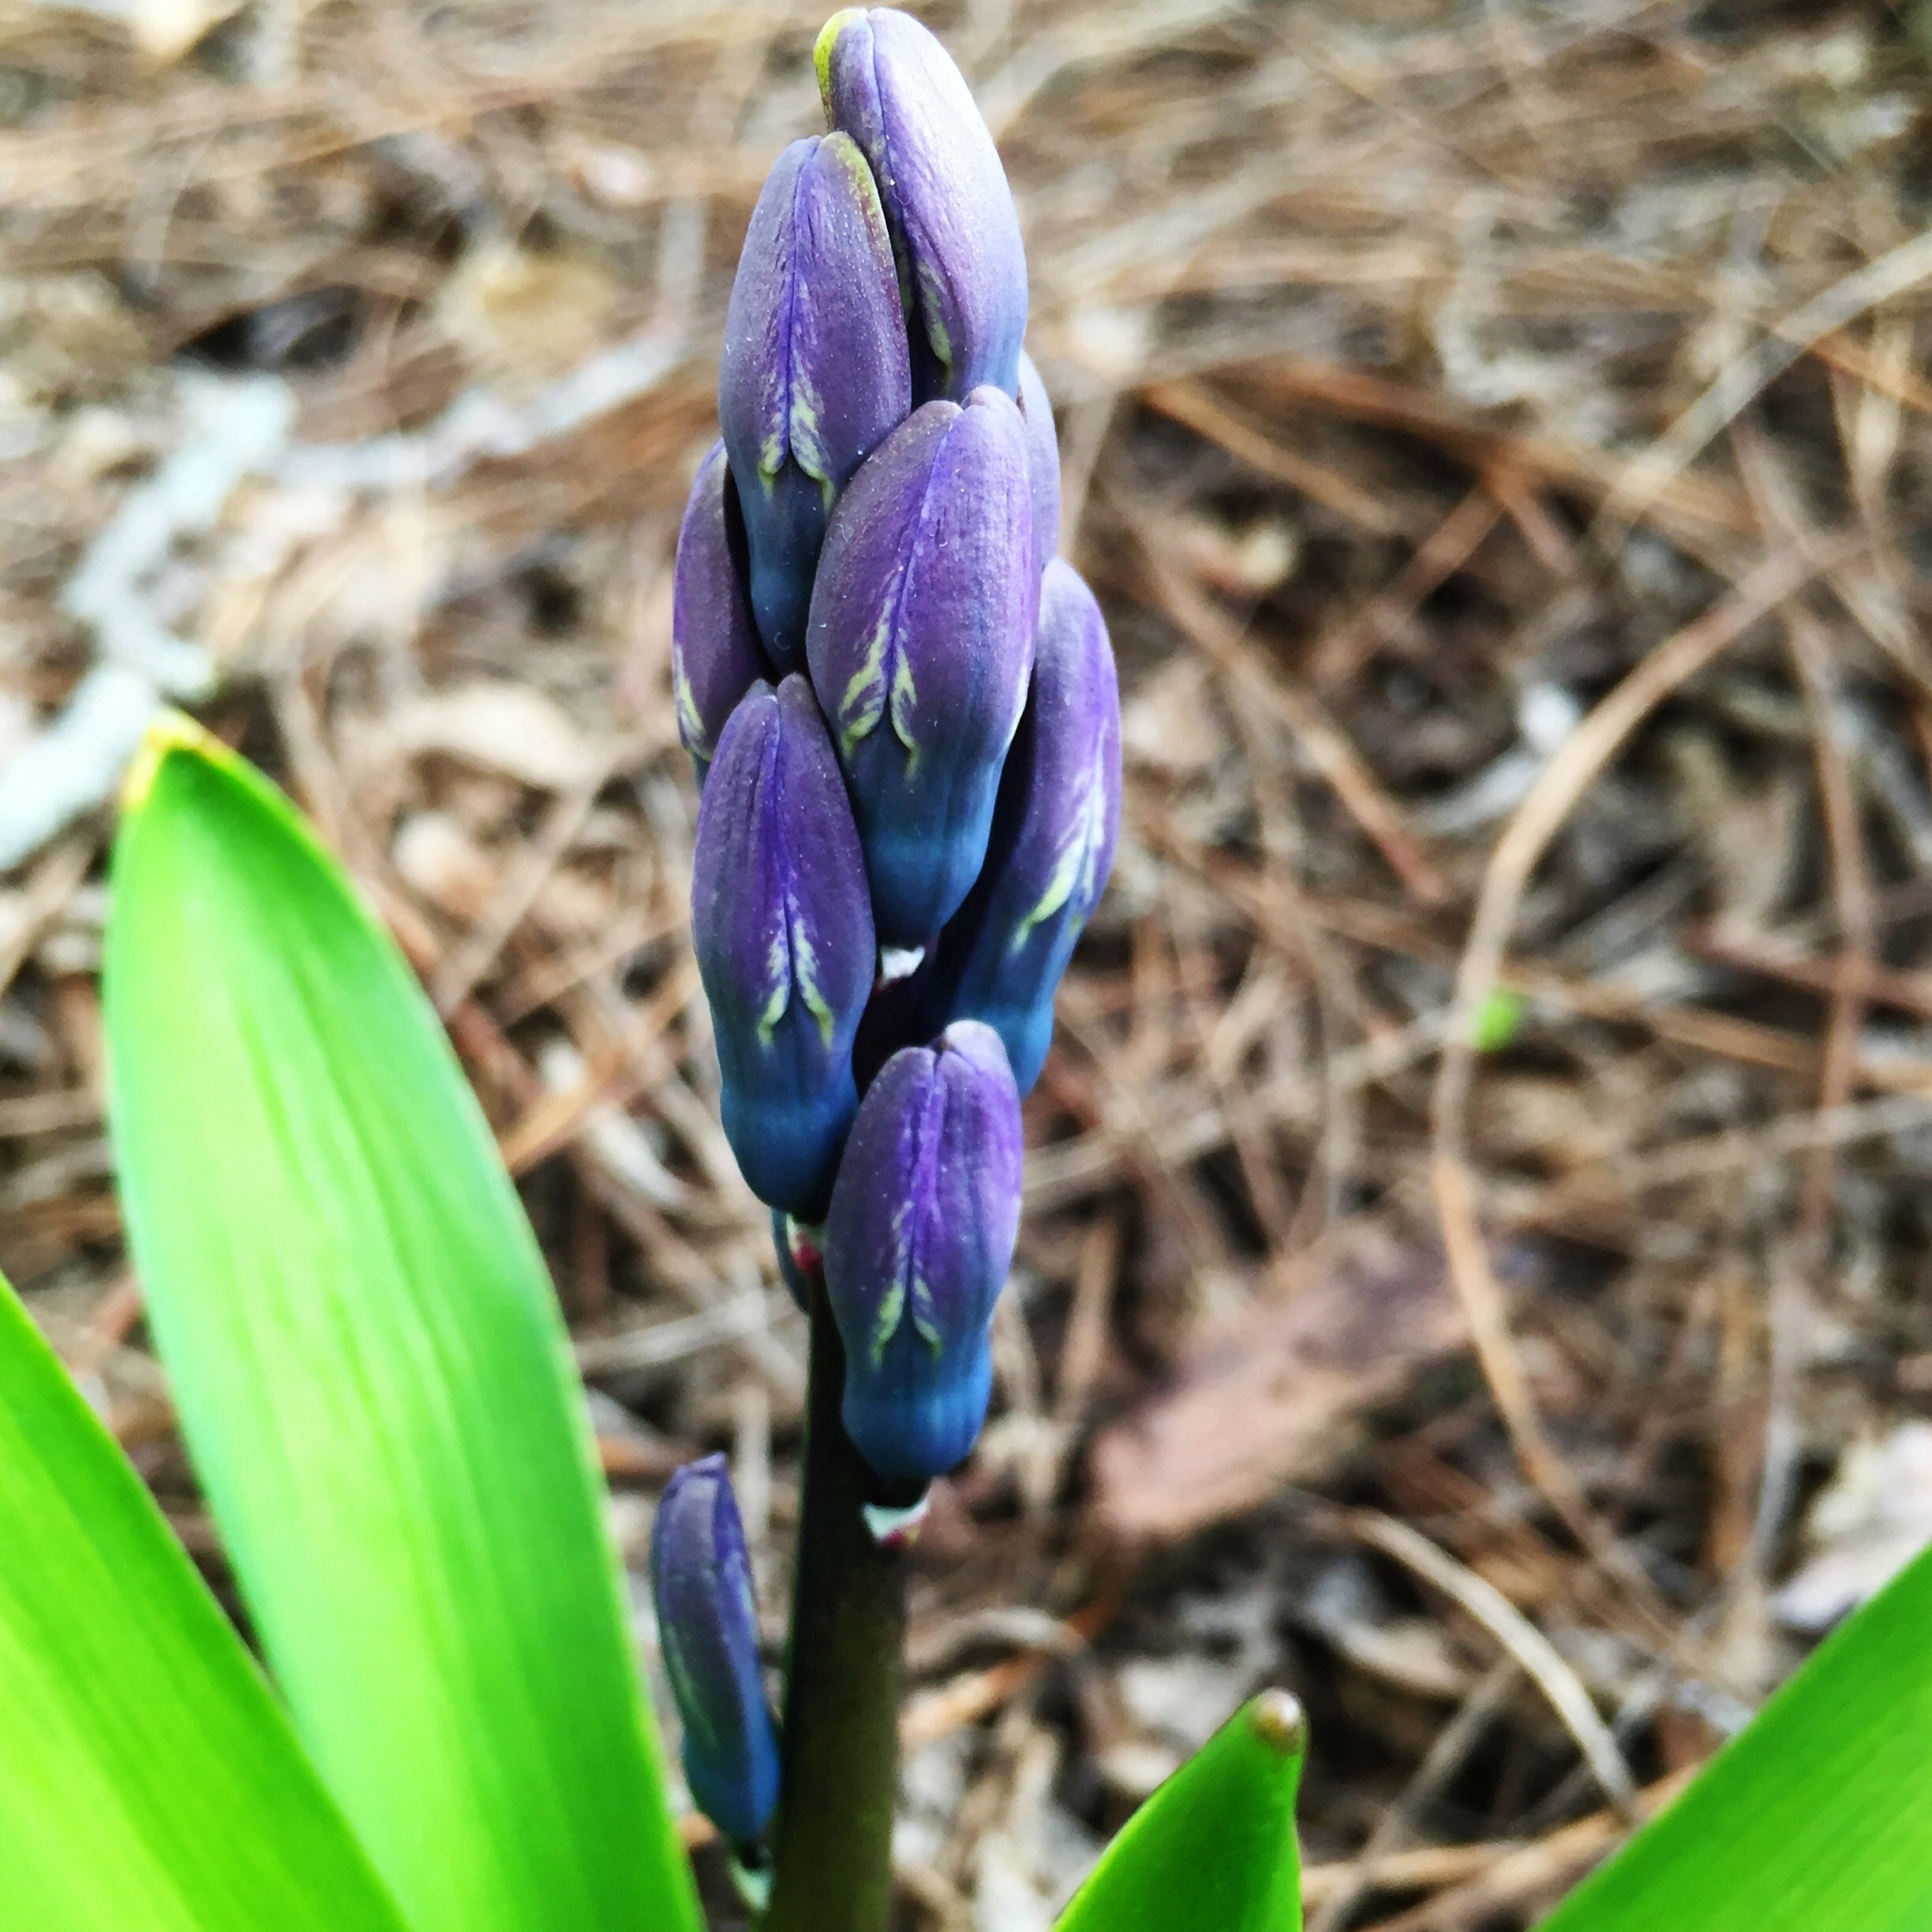
nature, plant, leaf, flower, spring, green, botany, garden, flora, season, wildflower, outdoors, eye, crocus, hyacinth, spring flower, macro photography, flowering plant, land plant